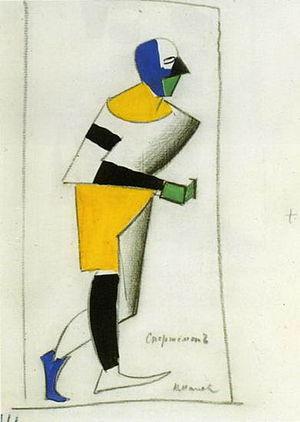
Vera Ermolaeva est une peintre russe puis soviétique, graphiste, illustratrice, qui fit partie du mouvement de l'avant-garde russe.